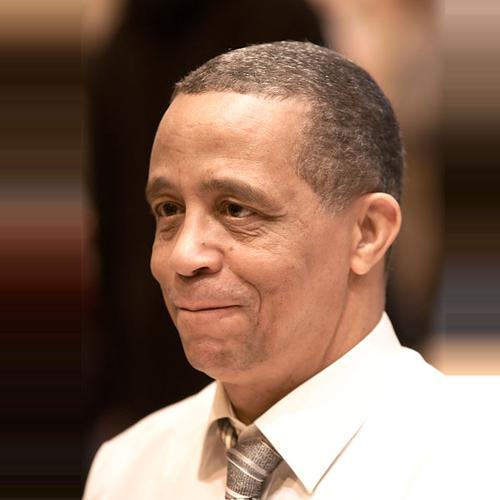
Age: 54